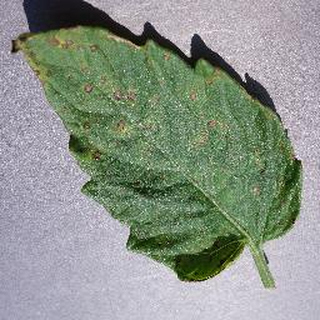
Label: tomato_septoria_leaf_spot